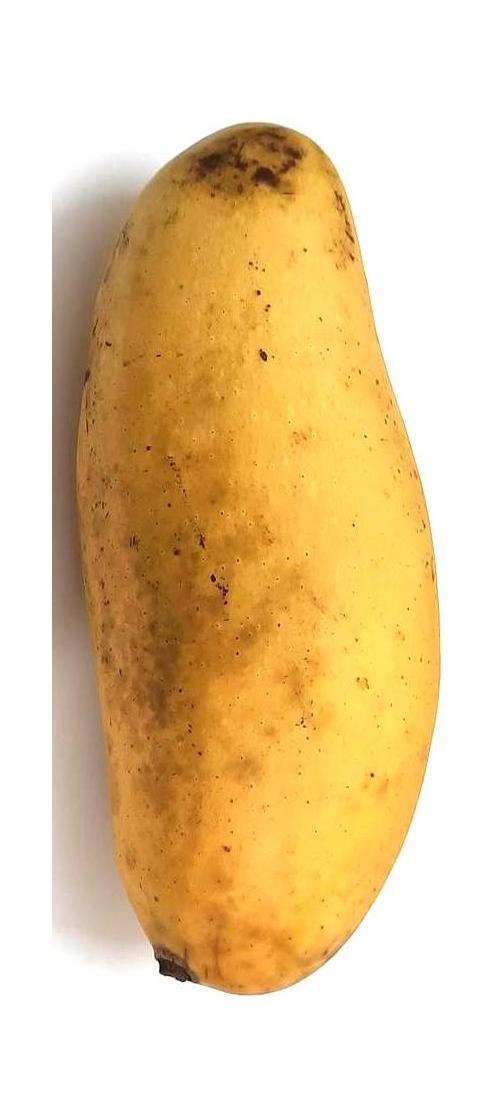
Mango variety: Banana Mango